Question: How many dogs are there?
Tambaya: Karnuka nawa ne a wurin?
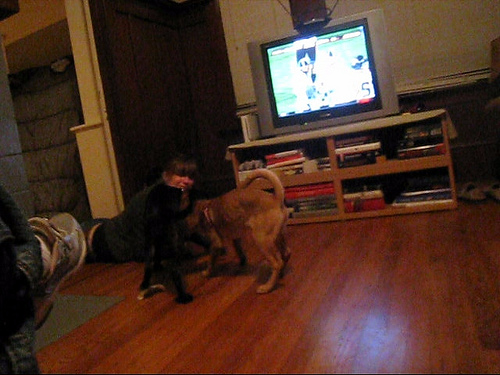
Answer: Two.
Amsa: Biyu.